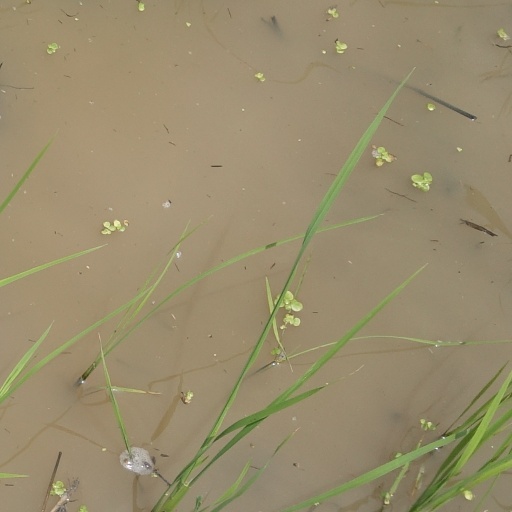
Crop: rice